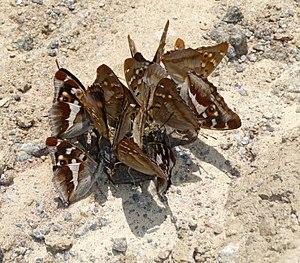
Des papillons (Grand mars changeant, Apatura iris, avec une bande triangulaire blanche